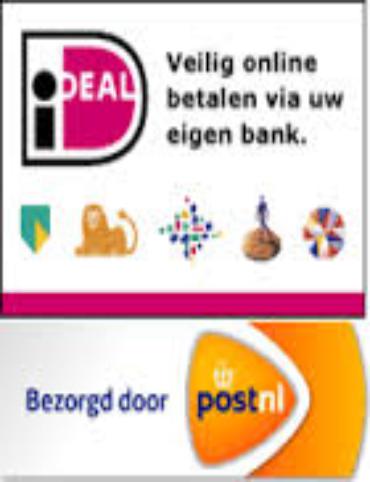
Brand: Ideal
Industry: Others